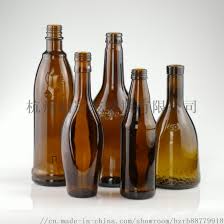
Label: glass